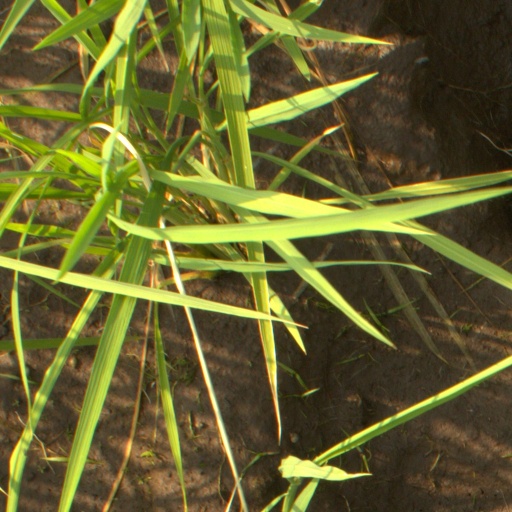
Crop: rice